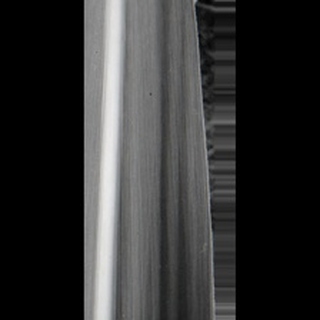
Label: healthy_sugarcane